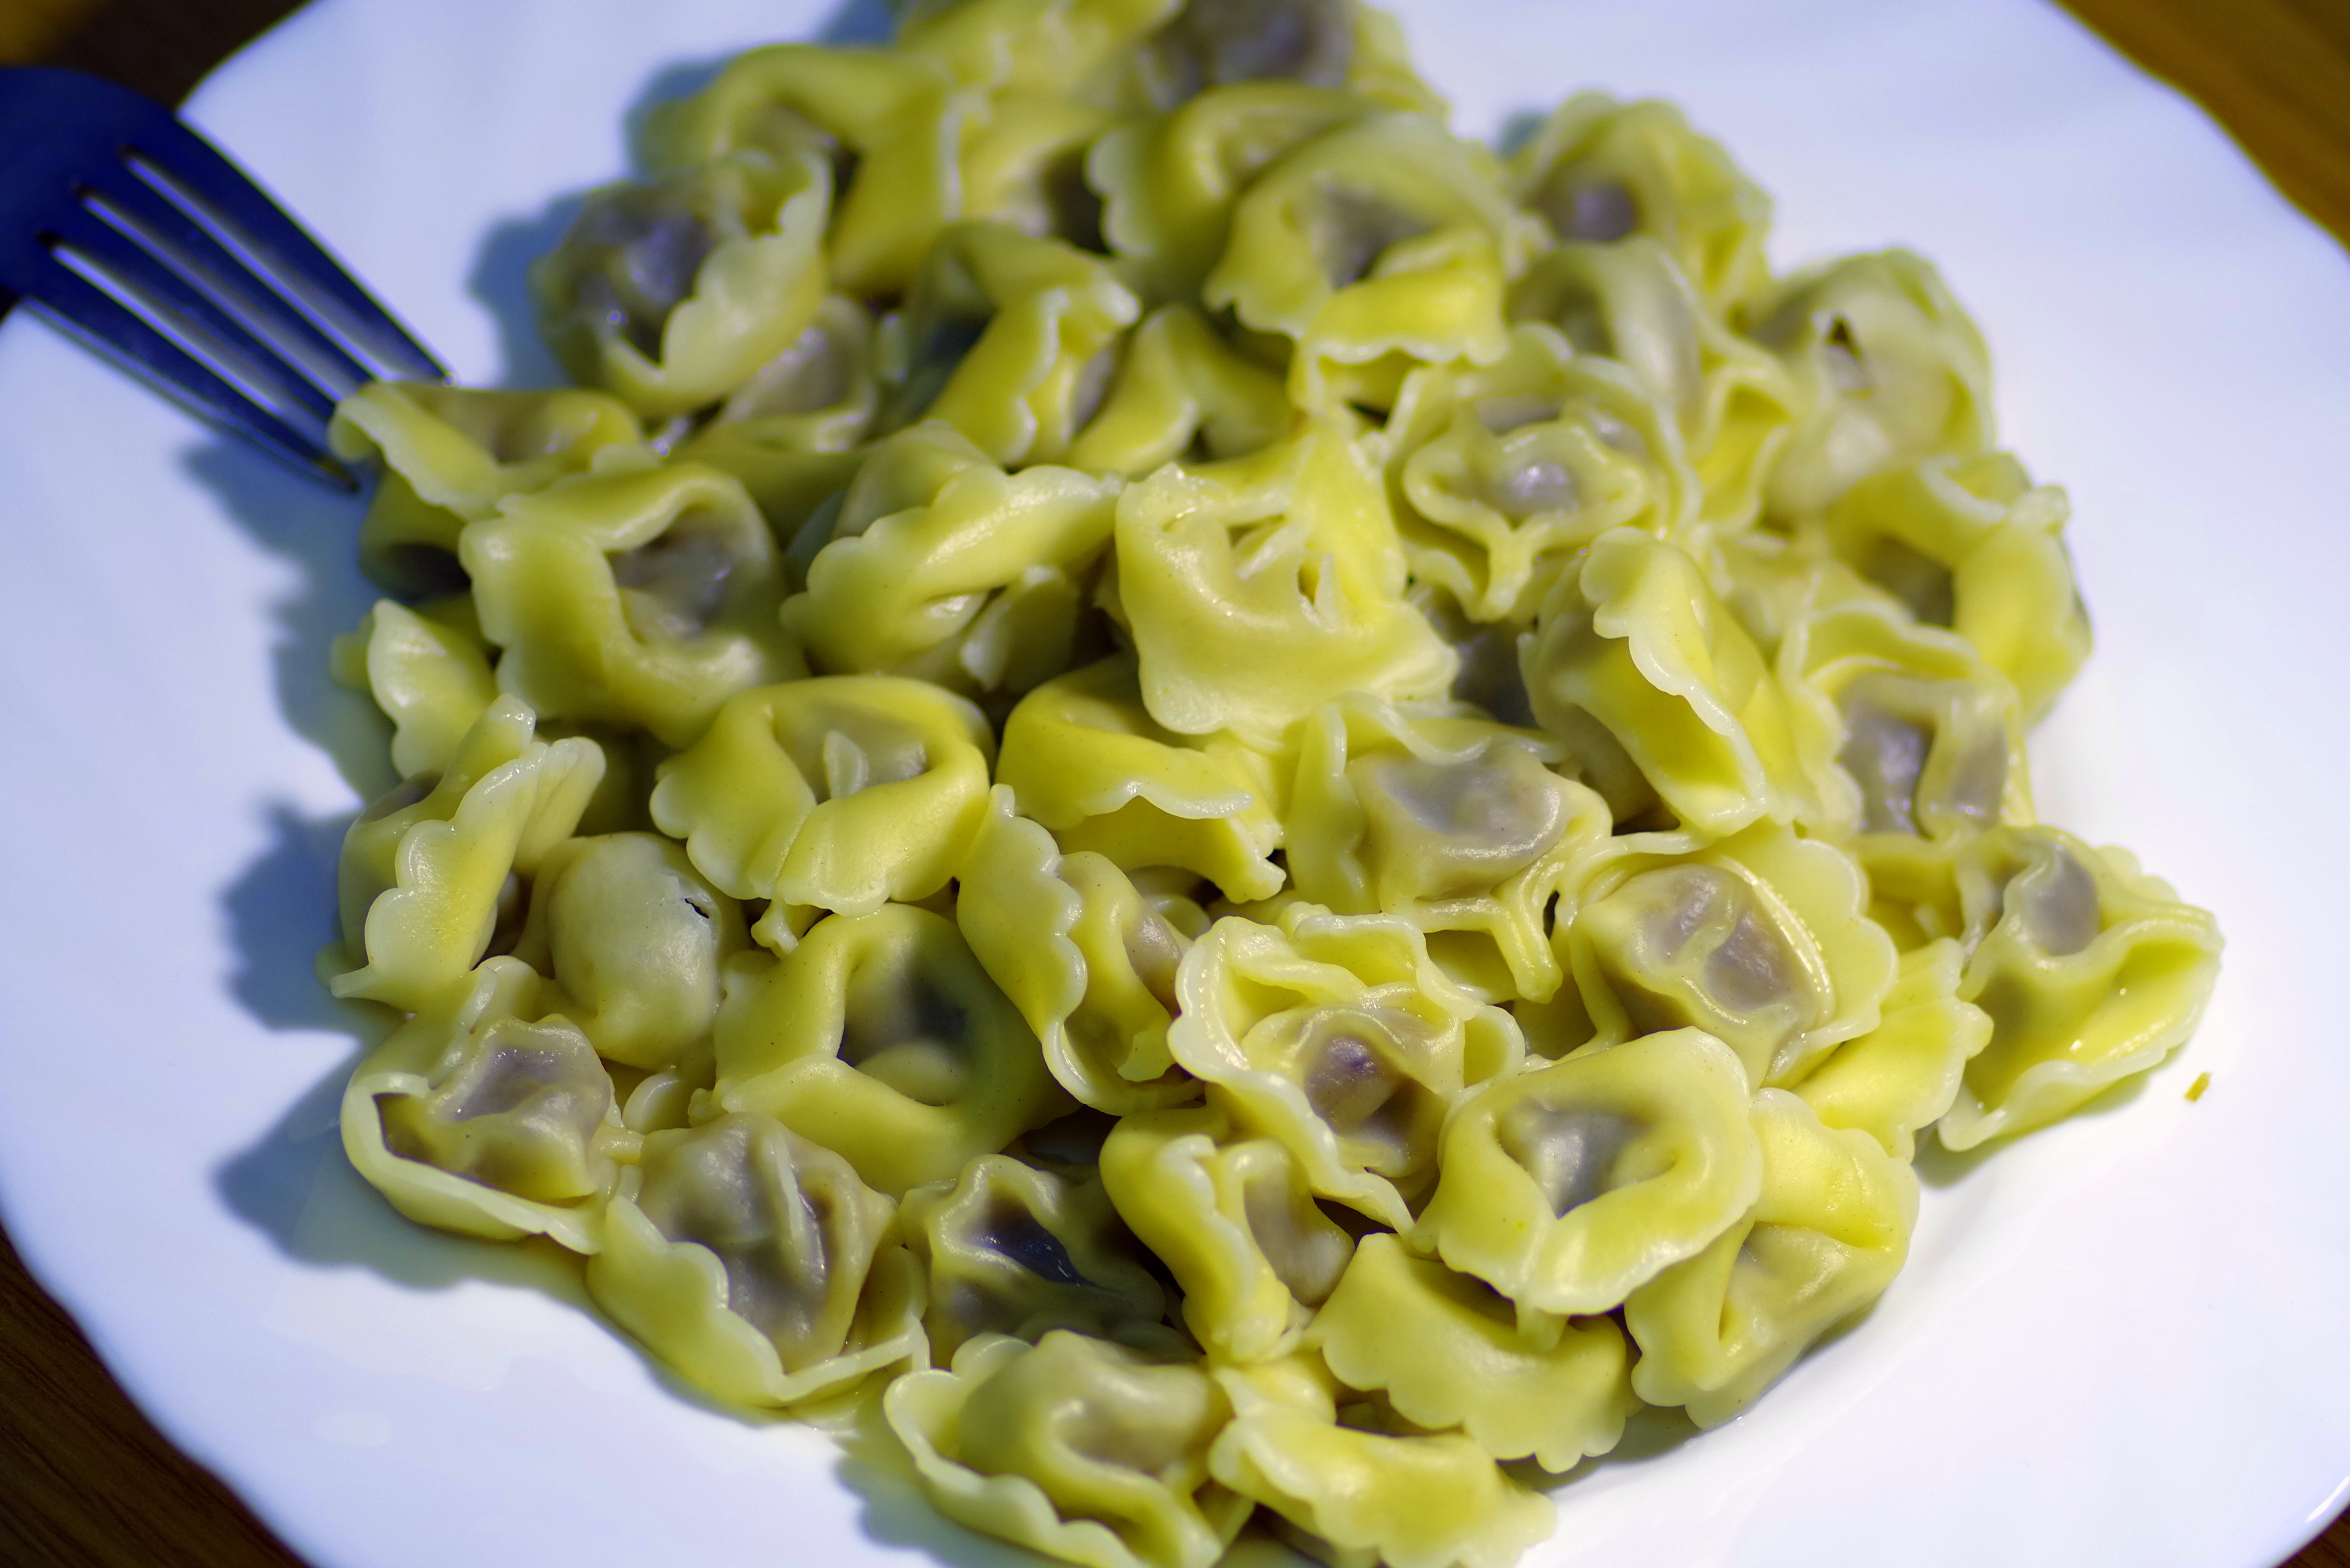
smoking, dish, meal, food, cooking, culinary, produce, vegetable, fresh, kitchen, healthy, eat, cuisine, pasta, dumplings, cooked, eating, dinner, hot, casserole, filling, vegetarian food, italian, cucurbita, taste, the freshness, flowering plant, the provisions of the, italian food, tortellini, tagliatelle, an italian dish, carbonara, fettuccine, european food